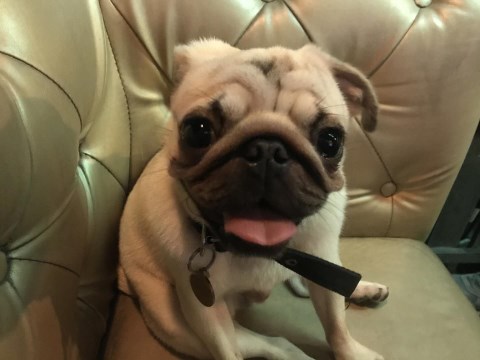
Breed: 798-n000130-pug